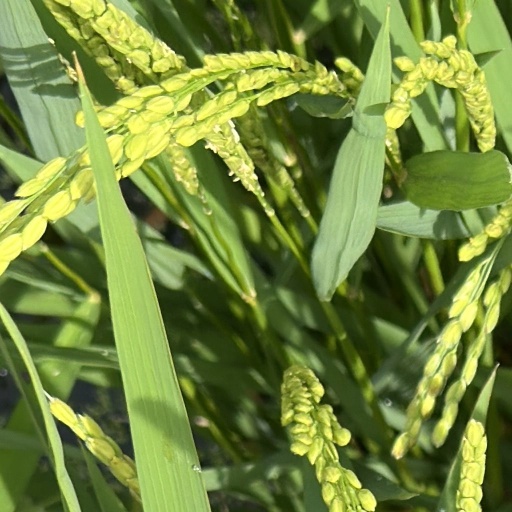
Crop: rice